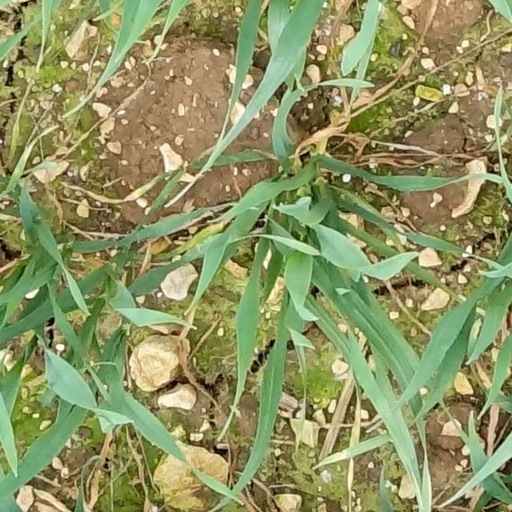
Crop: wheat